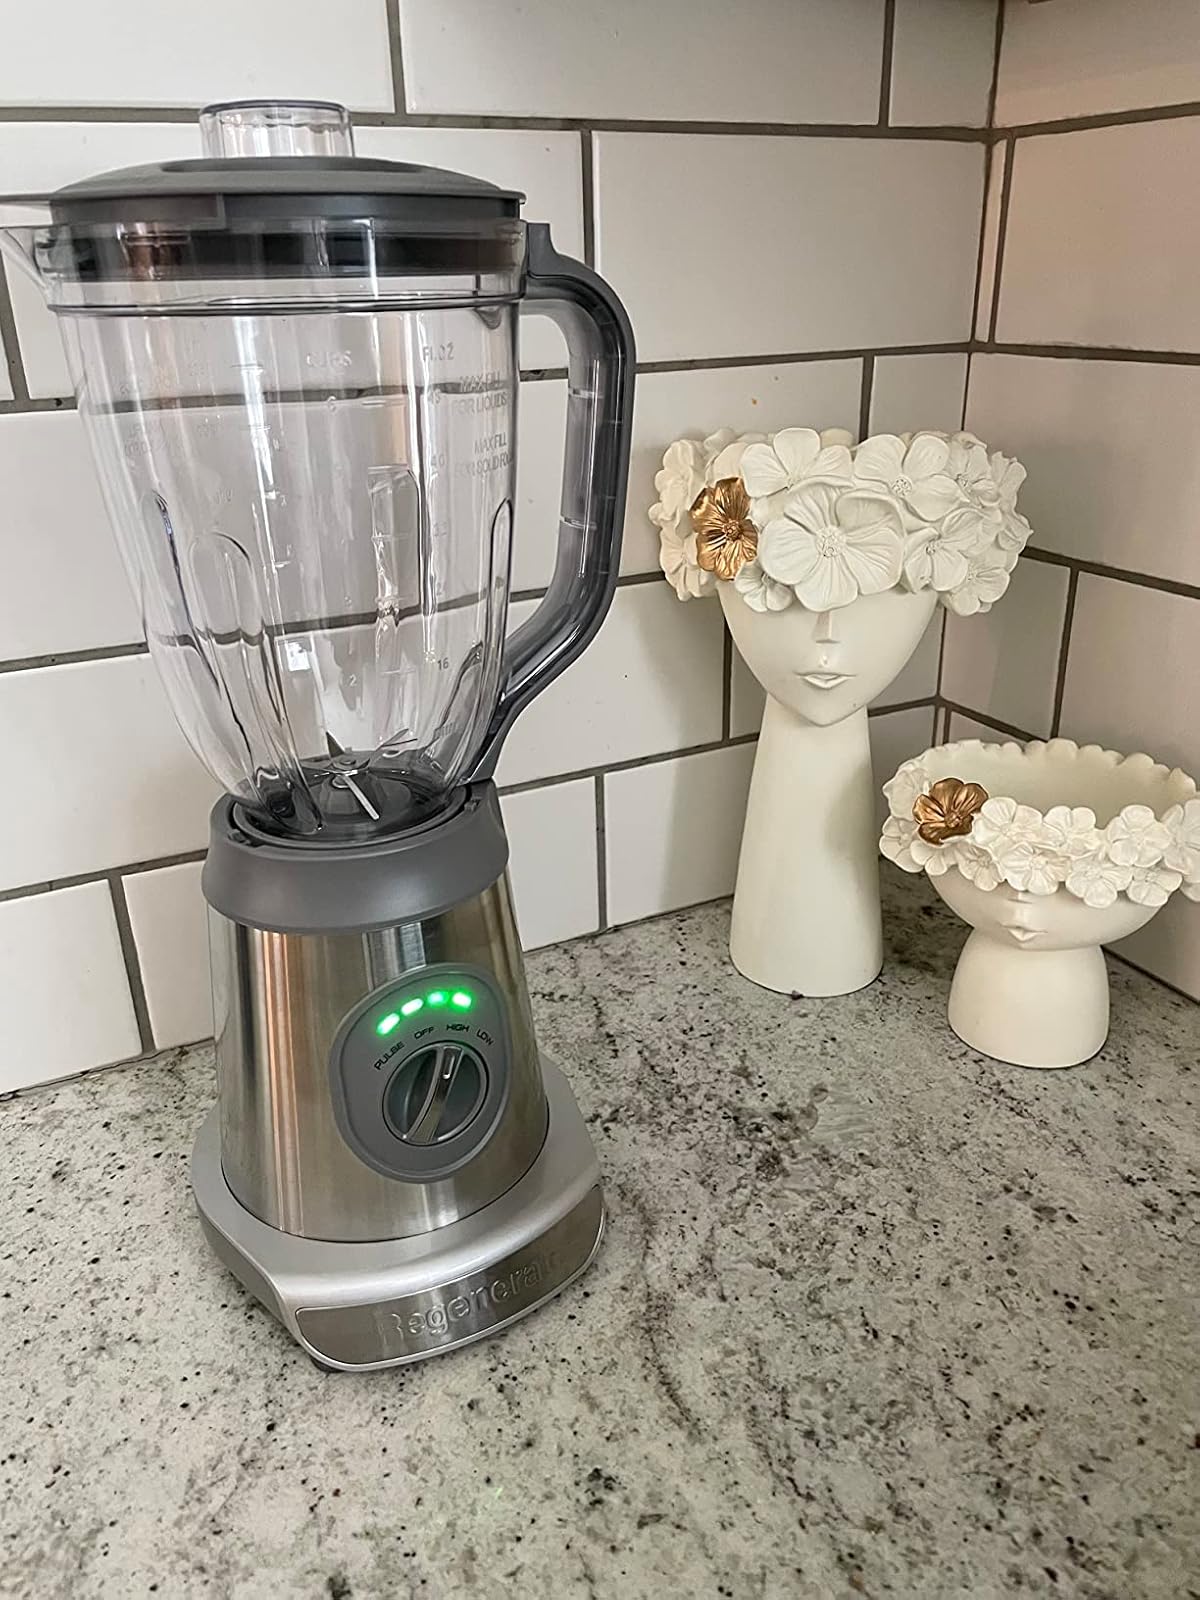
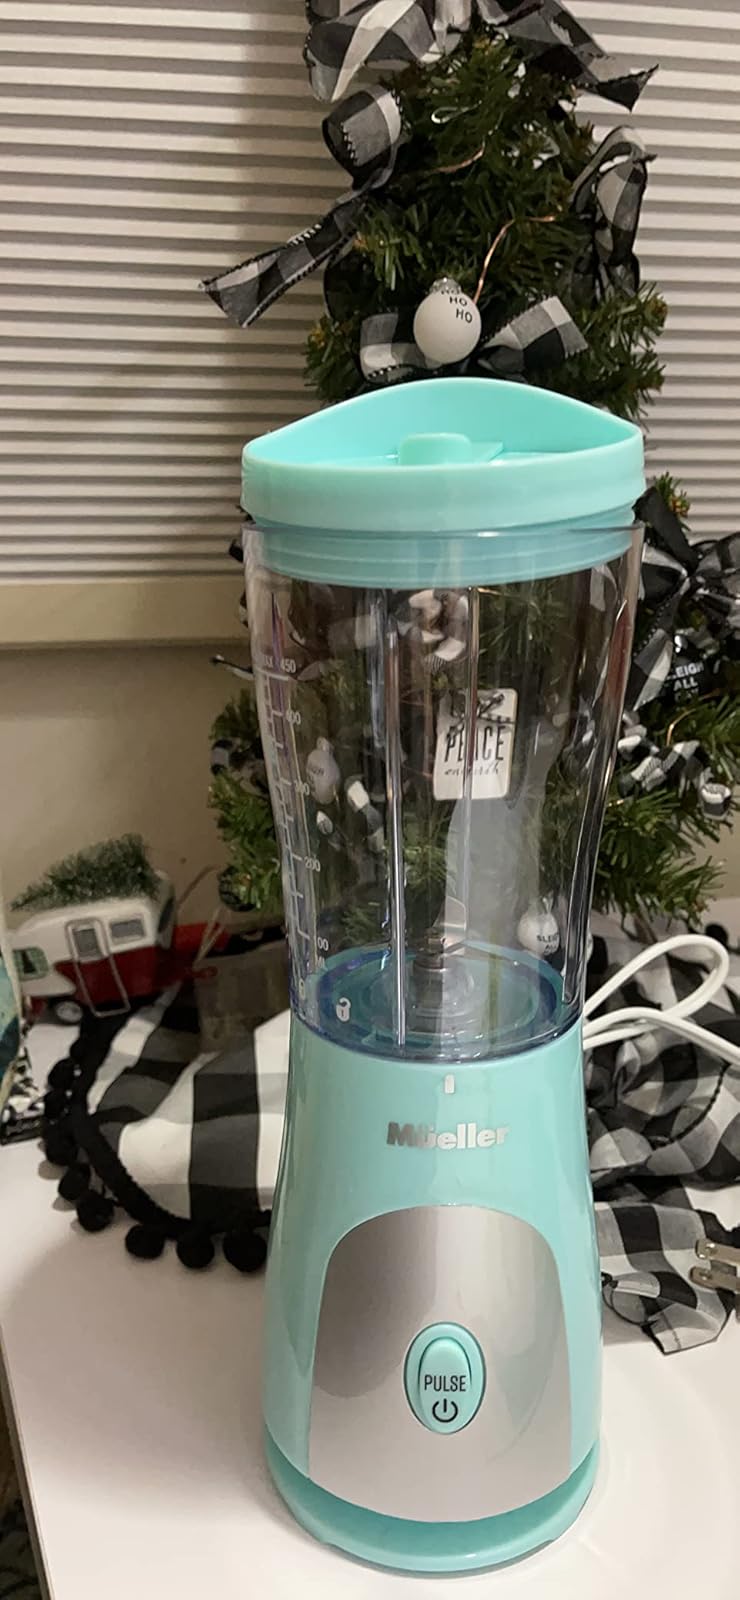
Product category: items_blender
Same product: no